High Time to Kill

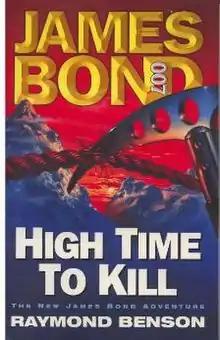
First edition cover

High Time to Kill, published in 1999, is the fourth novel by Raymond Benson featuring Ian Fleming's secret agent, James Bond (including Benson's novelization of "Tomorrow Never Dies"). This is the first James Bond novel copyrighted by Ian Fleming Publications (formerly Glidrose Publications). It was published in the United Kingdom by Hodder & Stoughton and in the United States by Putnam. The novel's working title was "A Better Way to Die".